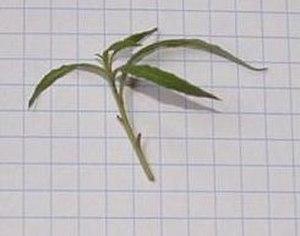
Petite bouture de goji réalisée avec un sommet pincé.
Le lyciet commun ou lyciet de Barbarie est un arbuste de la famille des Solanaceae, largement répandu de l'Europe méridionale à l'Asie.